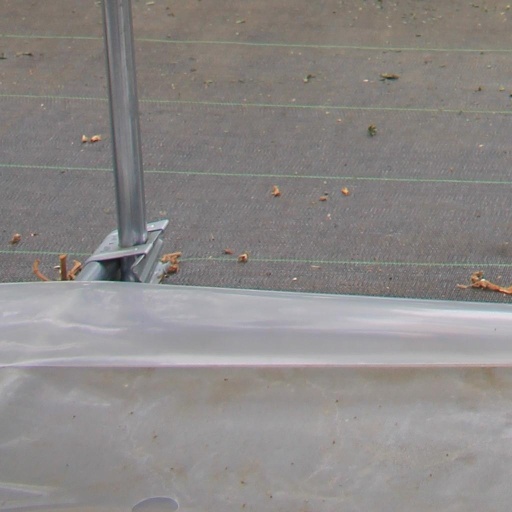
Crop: tomato